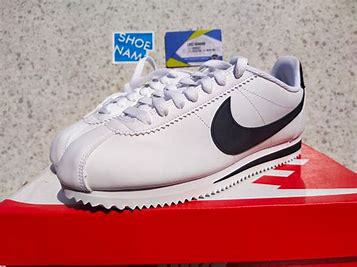
Brand: Nike
Model: Cortez Basic SL